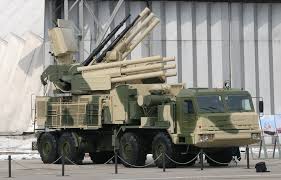
Label: Pantsir-S1